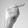
ASL letter: G